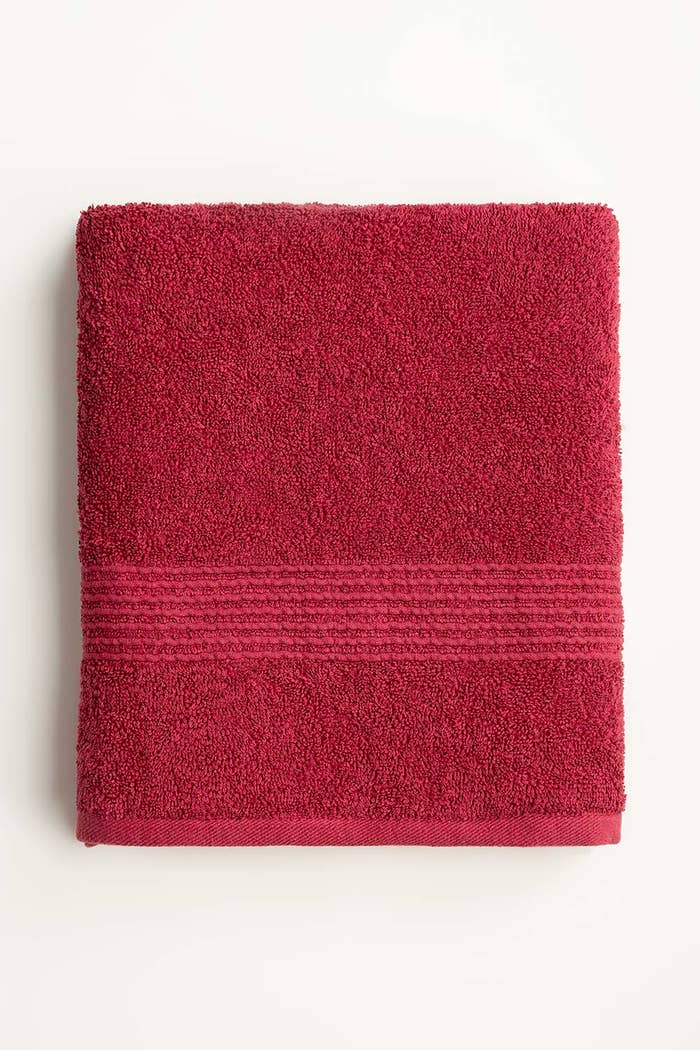
red cotton towel